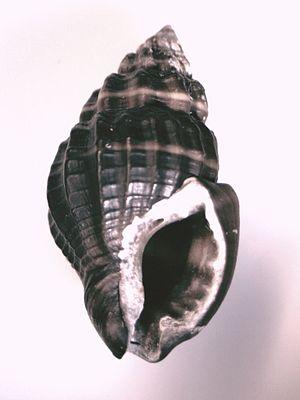
Nassariidae est une famille de mollusques gastéropodes de l'ordre des Neogastropoda.